Beauregard-Keyes House

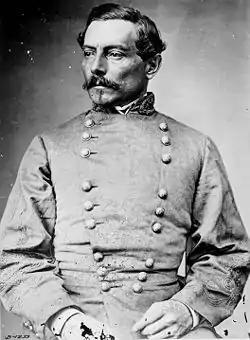

By 1865, the home was purchased by a local grocer named Dominique Lanata, who rented it out until 1904. His first tenants were the Beauregards. Pierre Gustave Toutant Beauregard married his second wife, Caroline Deslonde, in 1860. Caroline was the daughter of André Deslonde, a sugar planter from St. James Parish. The newlyweds honeymooned briefly in the house. Mrs. Beauregard died in 1864.